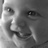
Emotion: happy